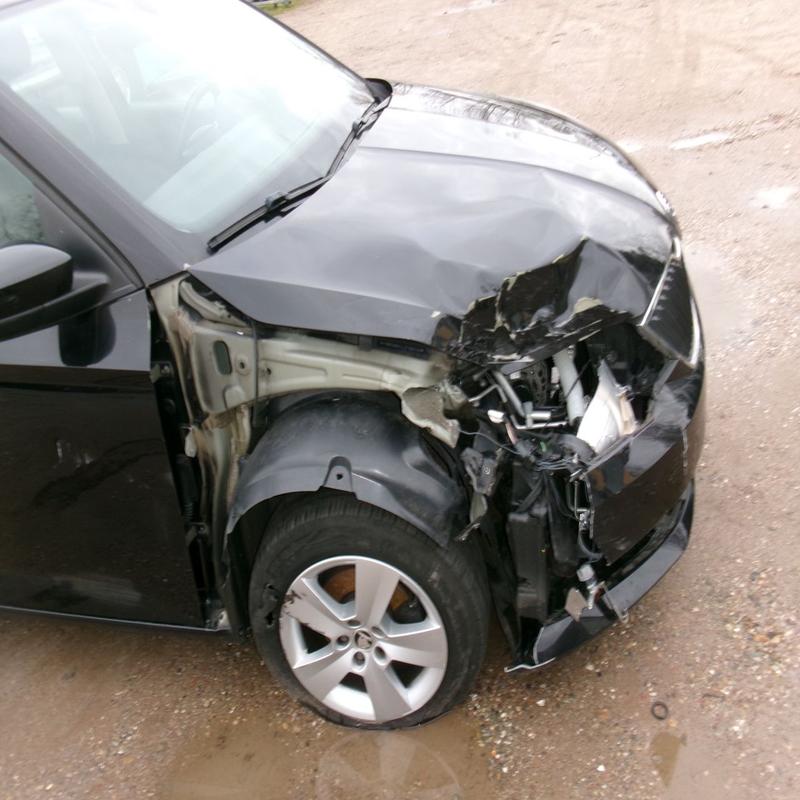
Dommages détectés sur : pare-choc avant, feu avant droit, capot, aile avant droite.
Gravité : majeur